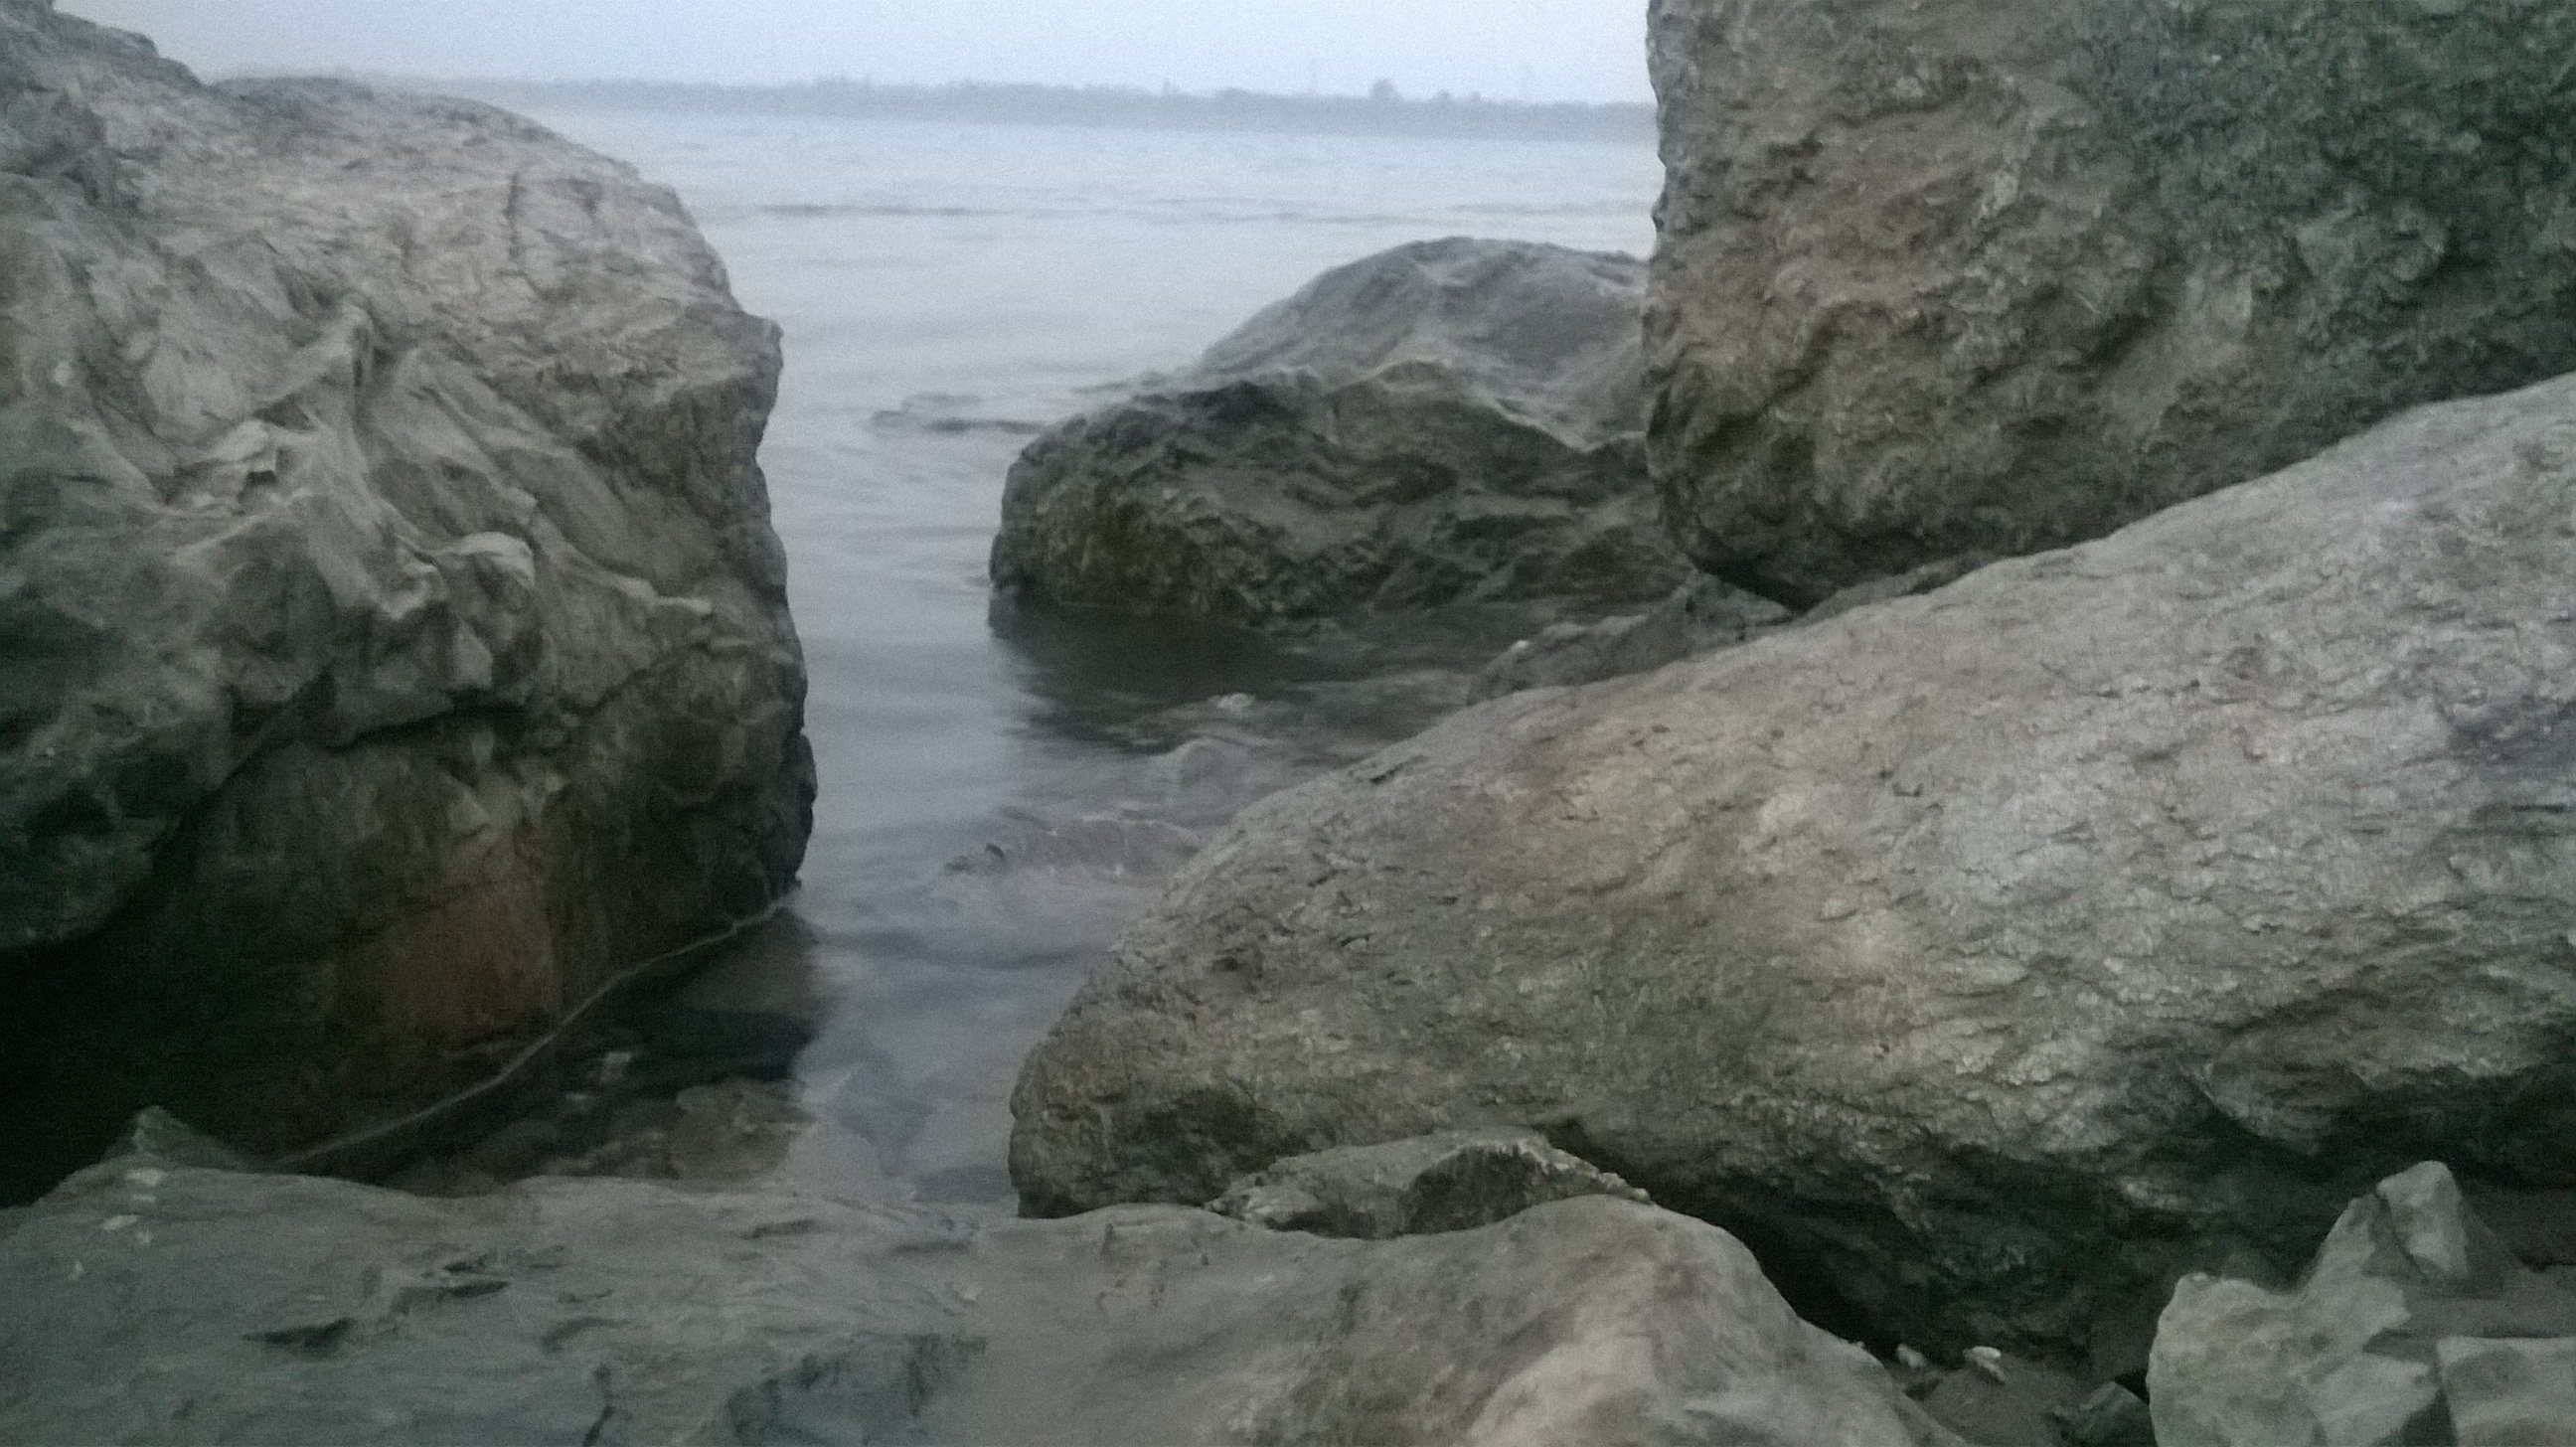
sea, coast, rock, formation, cliff, bay, rapid, terrain, geology, wadi, landform, sea cave, geographical feature, geological phenomenon